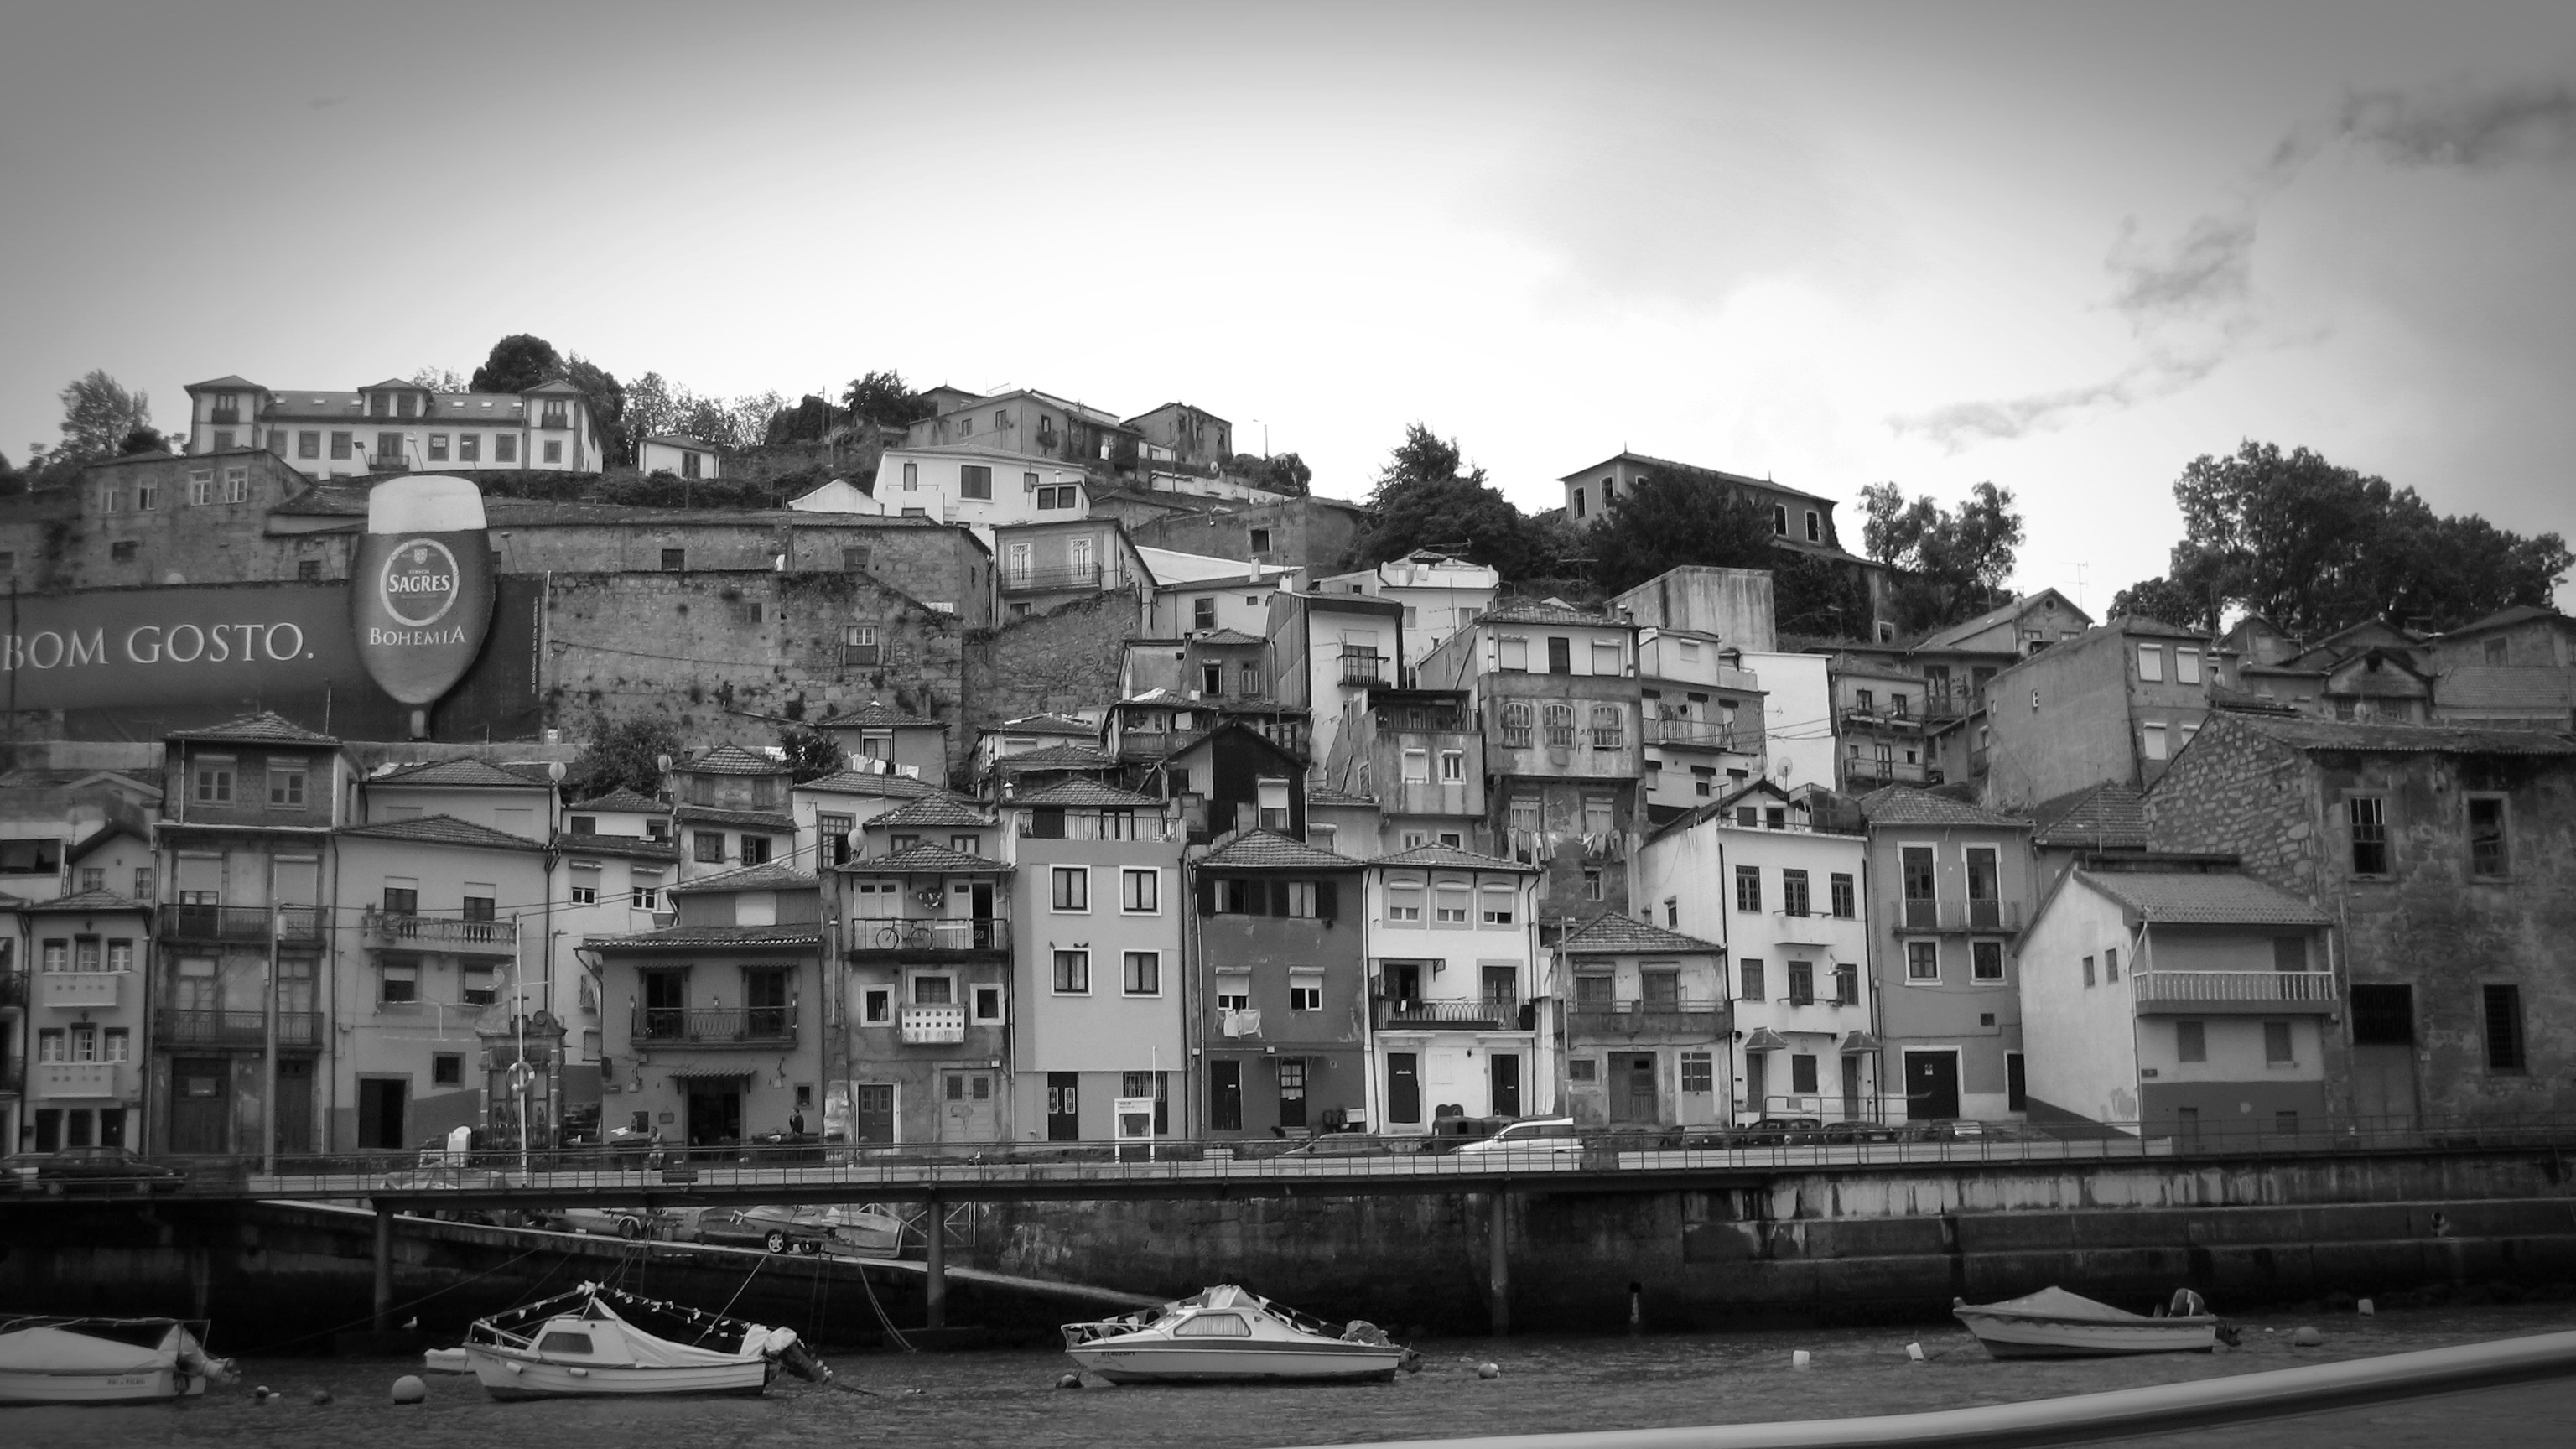
black and white, photography, house, town, cityscape, vehicle, port, monochrome, waterway, old town, portugal, historically, tejo, gaia, monochrome photography